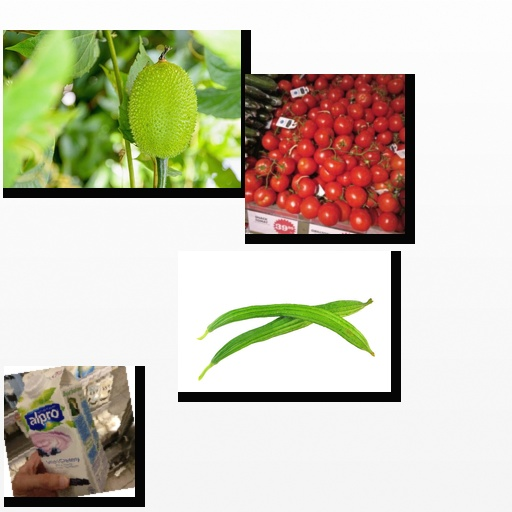
Food items: spiny_gourd, blueberry_soyghurt, ridge_gourd, tomato